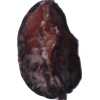
Label: carambola